Donga (film)

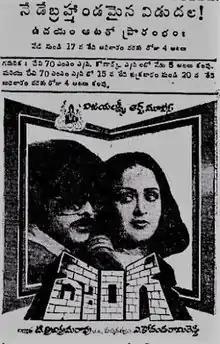
Theatrical release poster

Donga is a 1985 Indian Telugu-language action film directed by A. Kodandarami Reddy and produced by T. Trivikrama Rao under his banner Vijayalakshmi Art Pictures. The film stars Chiranjeevi and Radha while Rao Gopal Rao, Allu Ramalingaiah and Gollapudi Maruti Rao play the supporting roles with music composed by Chakravarthy. Released on 14 March 1985, the film was a commercial success. The Tamil dub is titled "Kolai Karan".